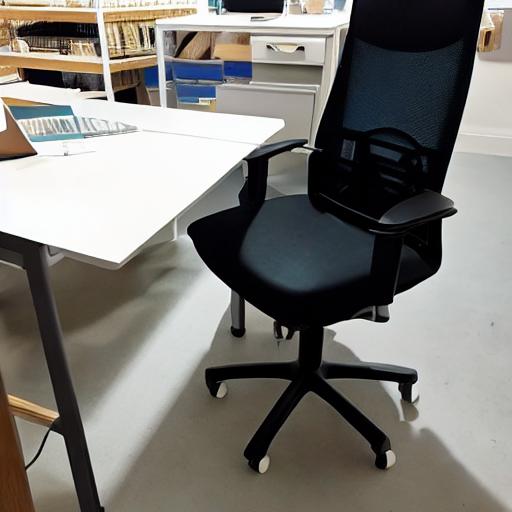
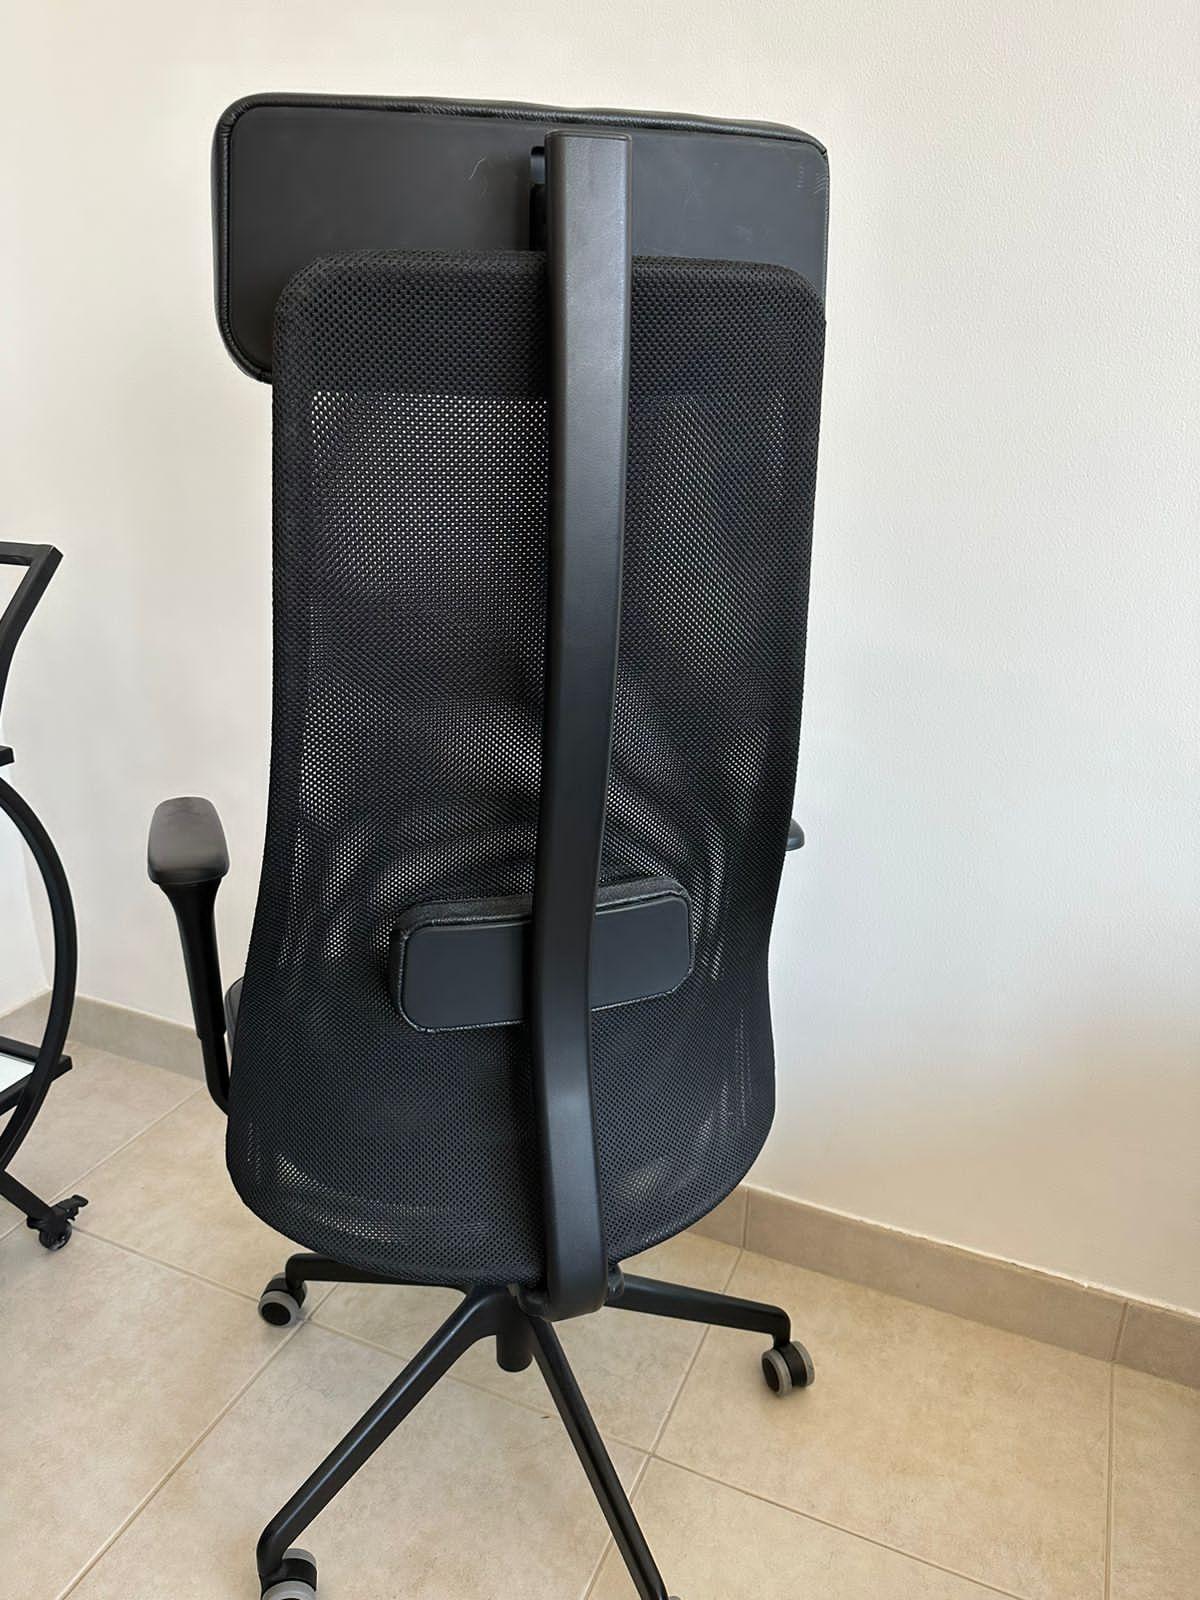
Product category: items_chair
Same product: no